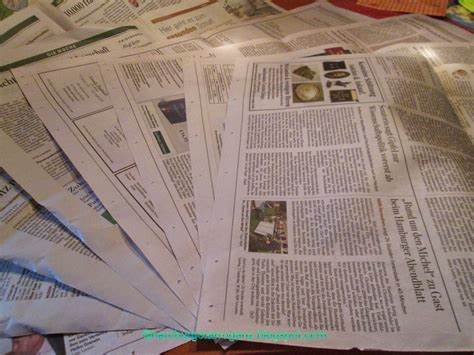
Waste category: paper